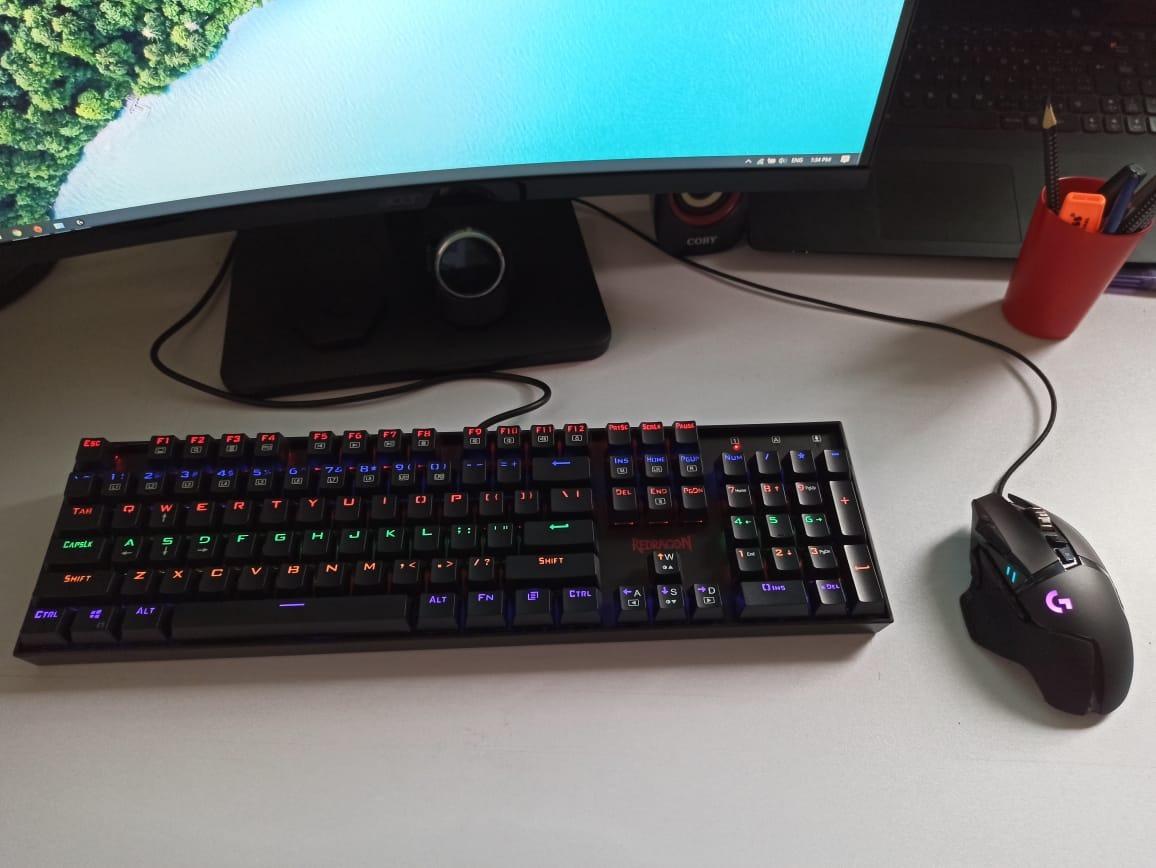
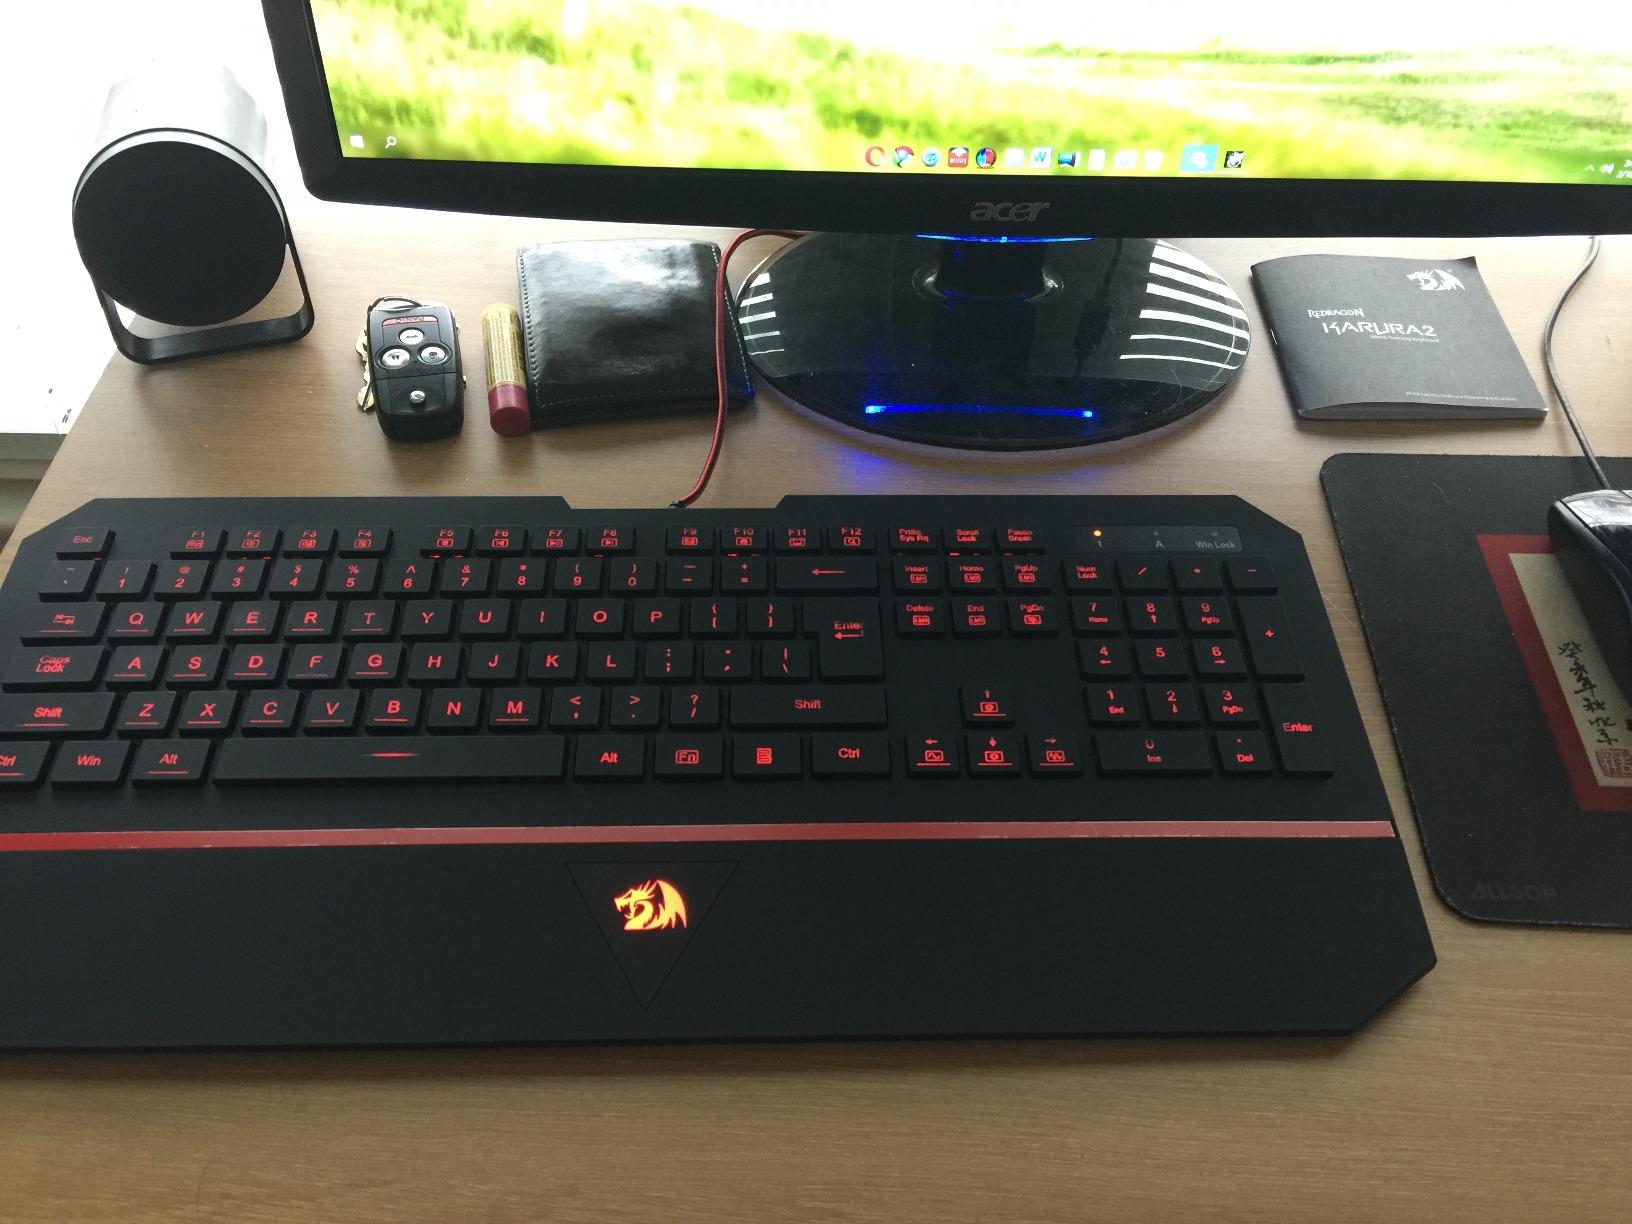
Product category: keyboard
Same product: no